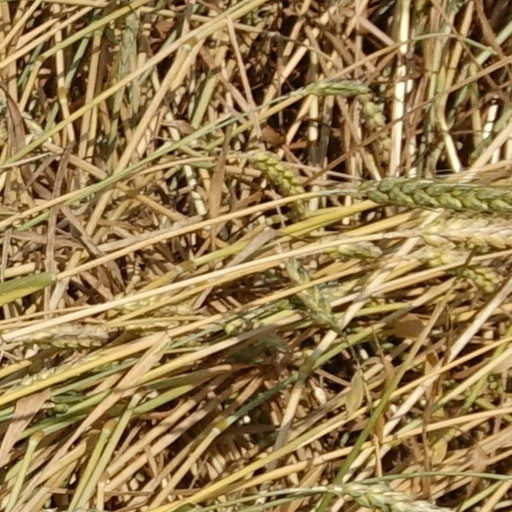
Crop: wheat